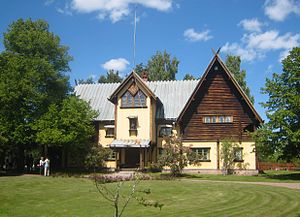
Mora
Zorngården i Mora.
Mora er en by i Dalarne i Sverige og hovedbyen i Mora Kommune. Byen har cirka 10.900 indbyggere.